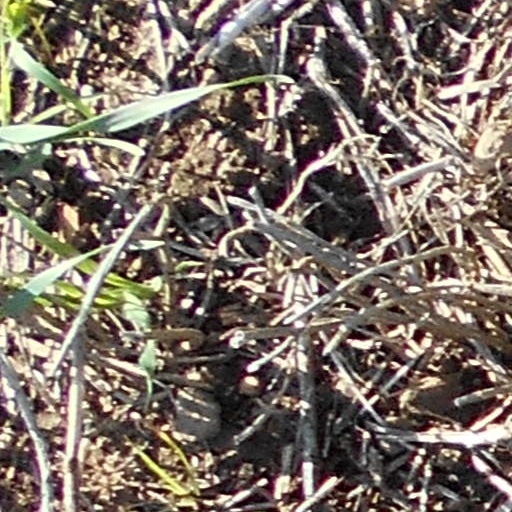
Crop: wheat